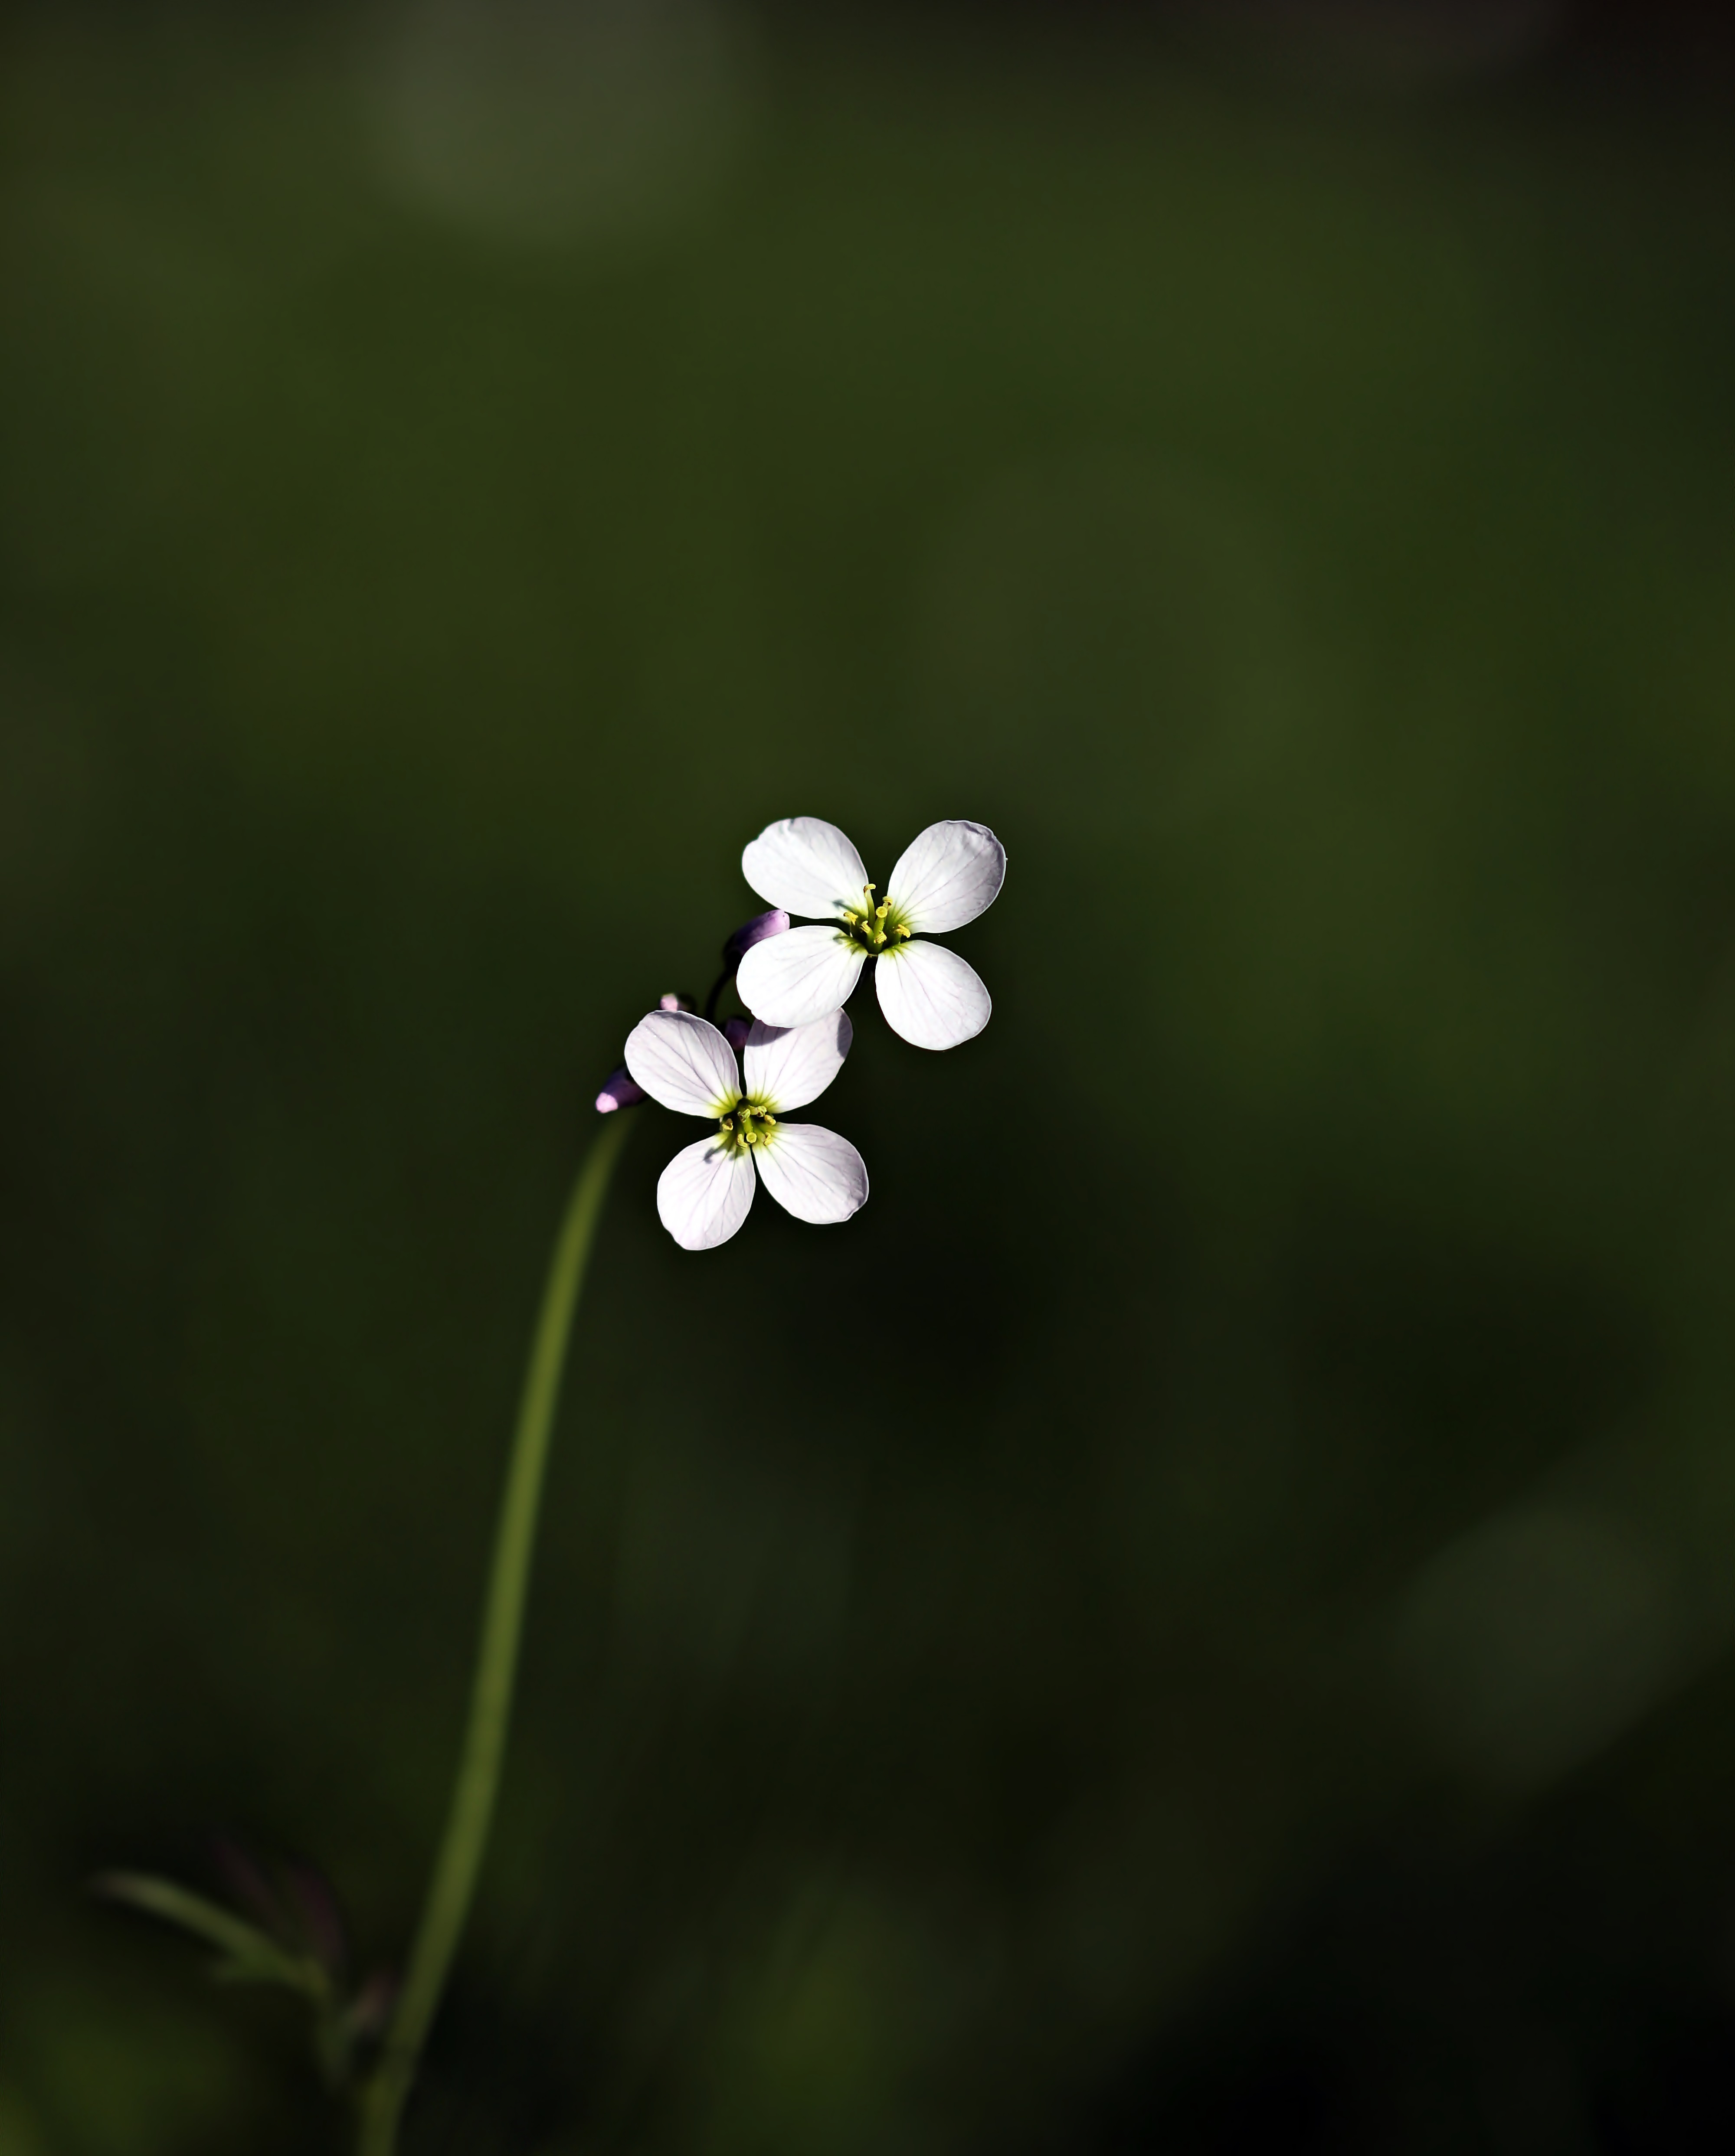
nature, blossom, plant, white, photography, meadow, leaf, flower, purple, petal, bloom, summer, spring, green, botany, flora, wild flower, map, wildflower, flowers, close up, pointed flower, floral greeting, postcard, beautiful, tender, greeting card, of course, macro photography, flowering plant, light purple, plant stem, land plant